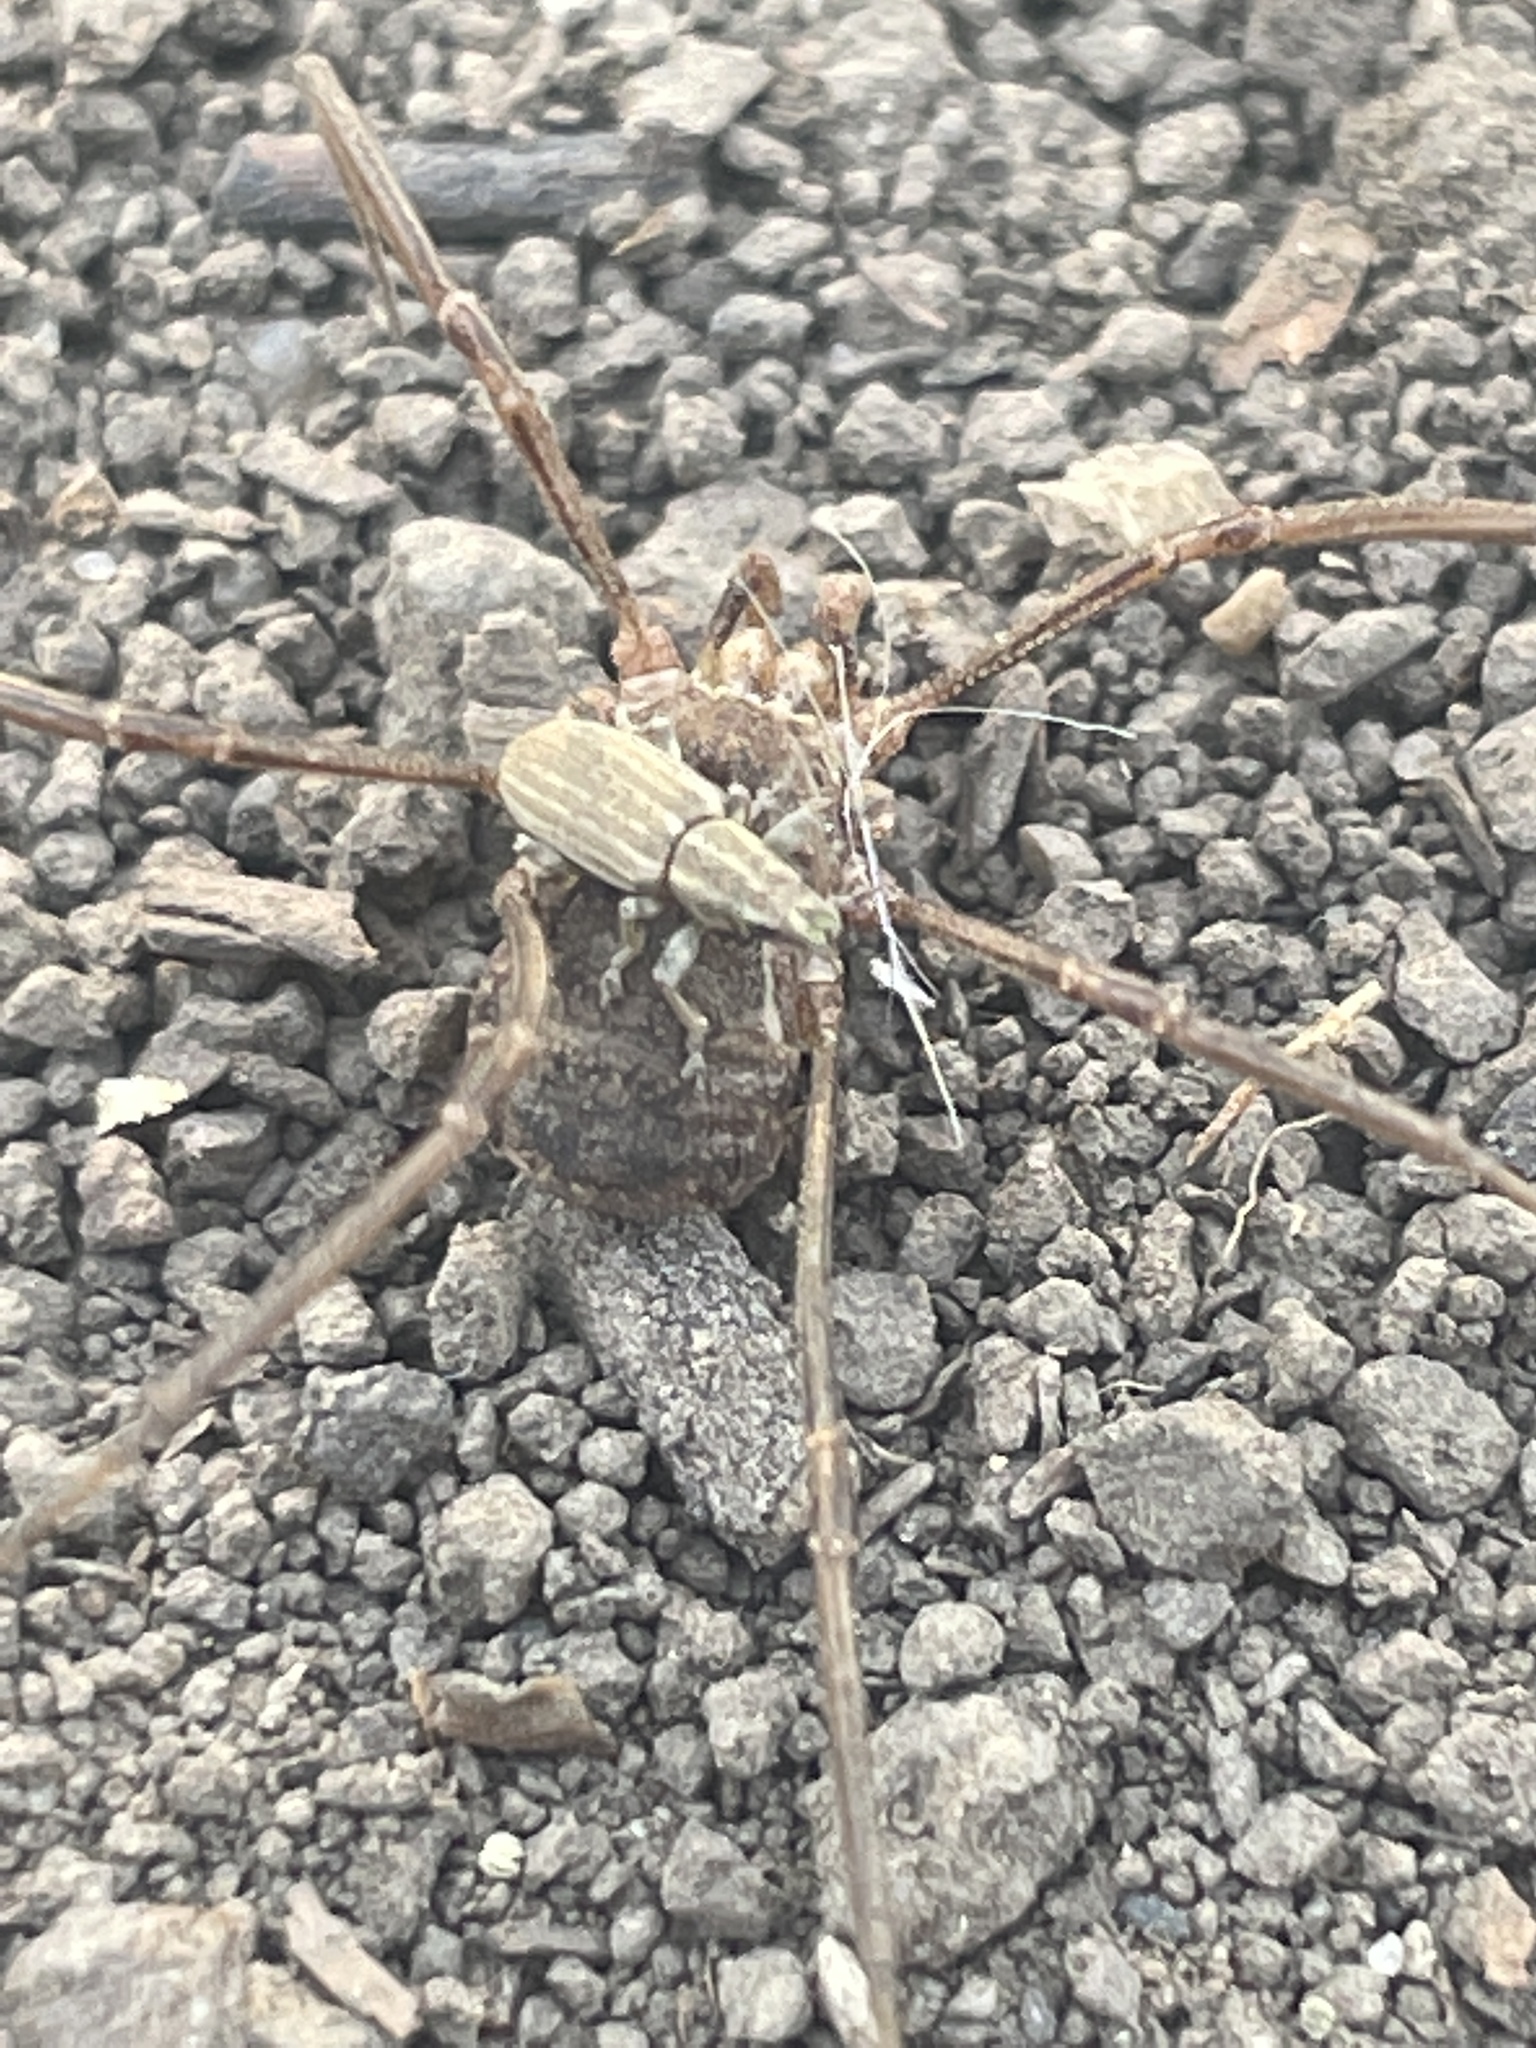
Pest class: pea_leaf_weevil